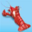
Label: lobster